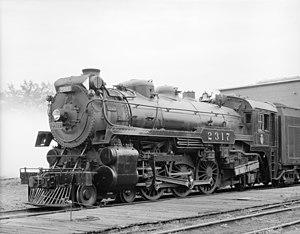
La construction du chemin de fer transcontinental au Canada au XIXᵉ siècle a des dimensions politiques, économiques et sociales sur la société canadienne.